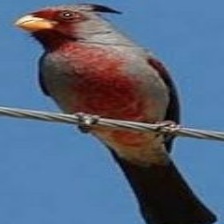
Species: PYRRHULOXIA
Scientific name: CARDINALIS SINUATUS